Bayou virus

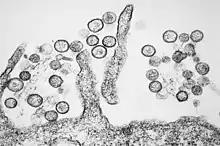
Transmission electron micrograph of Sin Nombre virus

BAYV's RNA genome consists of three segments: S (small), M (medium), and L (large). The small segment. (S) of the RNA genome encodes the nucleocapsid proteins (N), which is the most abundant viral protein following infection as the nucleocapsid plays an essential role in intracellular transportation, viral assembly, viral attachment to host cell proteins, and regulating the interferon response in infected cells by inhibiting the IFN-beta promoter. The medium genome segment (M) encodes for the glycoproteins (Gn and Gc), which are involved in binding to the target cell receptor and viral entry and can help modulate immune responses. The large genome segment (L) encodes for an RNA-dependent RNA polymerase, which is essential in carrying out replication and transcription of the genome. Due to each genome segment being critical to the virus's survival and pathogenicity, mutations in any segment could influence its pathogenicity, host specificity, and survival in general.